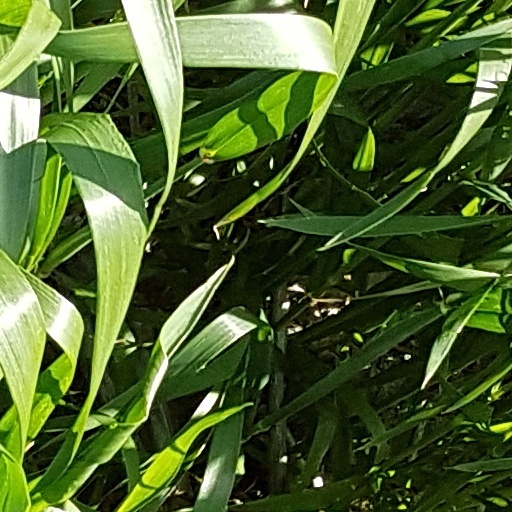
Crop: wheat